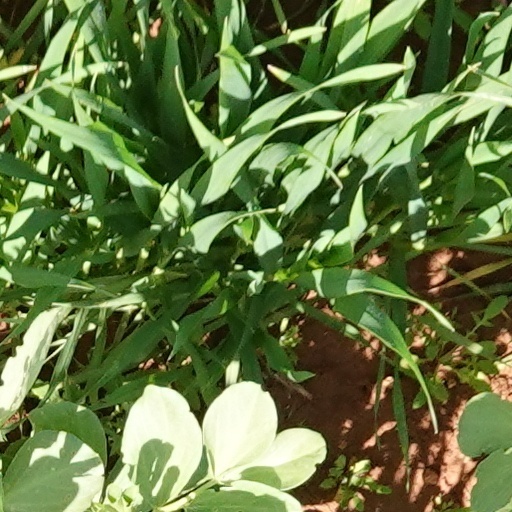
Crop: wheat